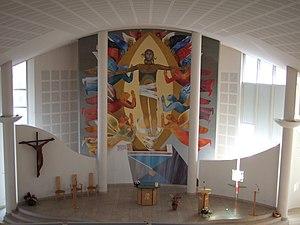
Eglise St Paul de Meythet 1998
Jean-Marie Pirot, plus connu sous le nom d'Arcabas, né le 26 décembre 1926 à Trémery, et mort le 23 août 2018 à Saint-Pierre-de-Chartreuse, est un peintre et sculpteur français reconnu en France et à l'étranger entre autres, pour son importante production dans le domaine de l'art sacré contemporain.